Uniform

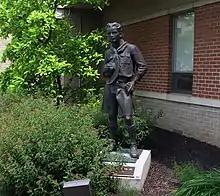
Statue of a Boy Scout in uniform. The Scout uniform is a specific characteristic of scouting used in most of their events.

Uniforms are required for students in many schools in different countries. School uniforms vary from a standard issue T-shirt to rigorous requirements for many items of formal wear at private schools. School uniforms are in place in many public schools as well.